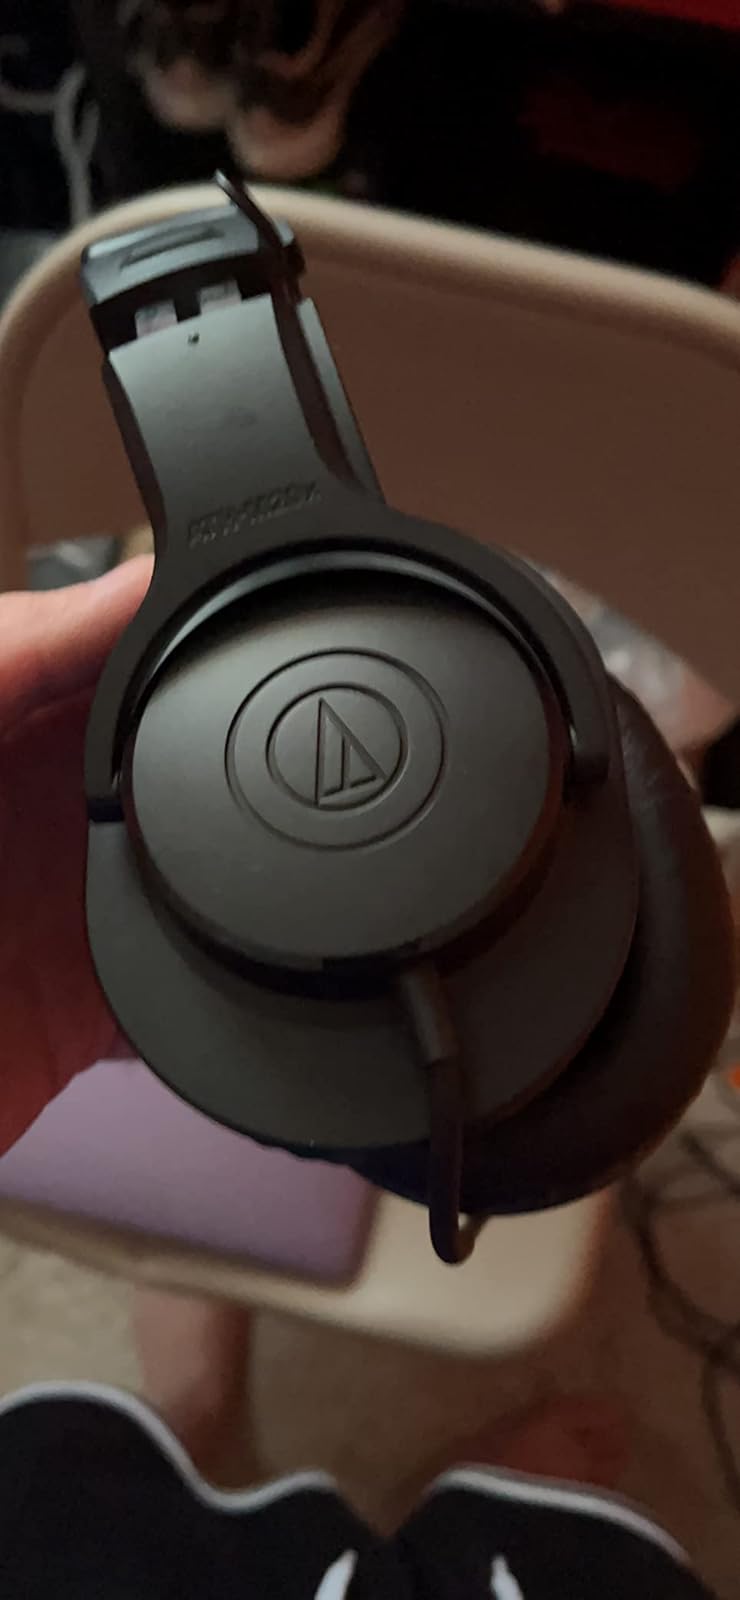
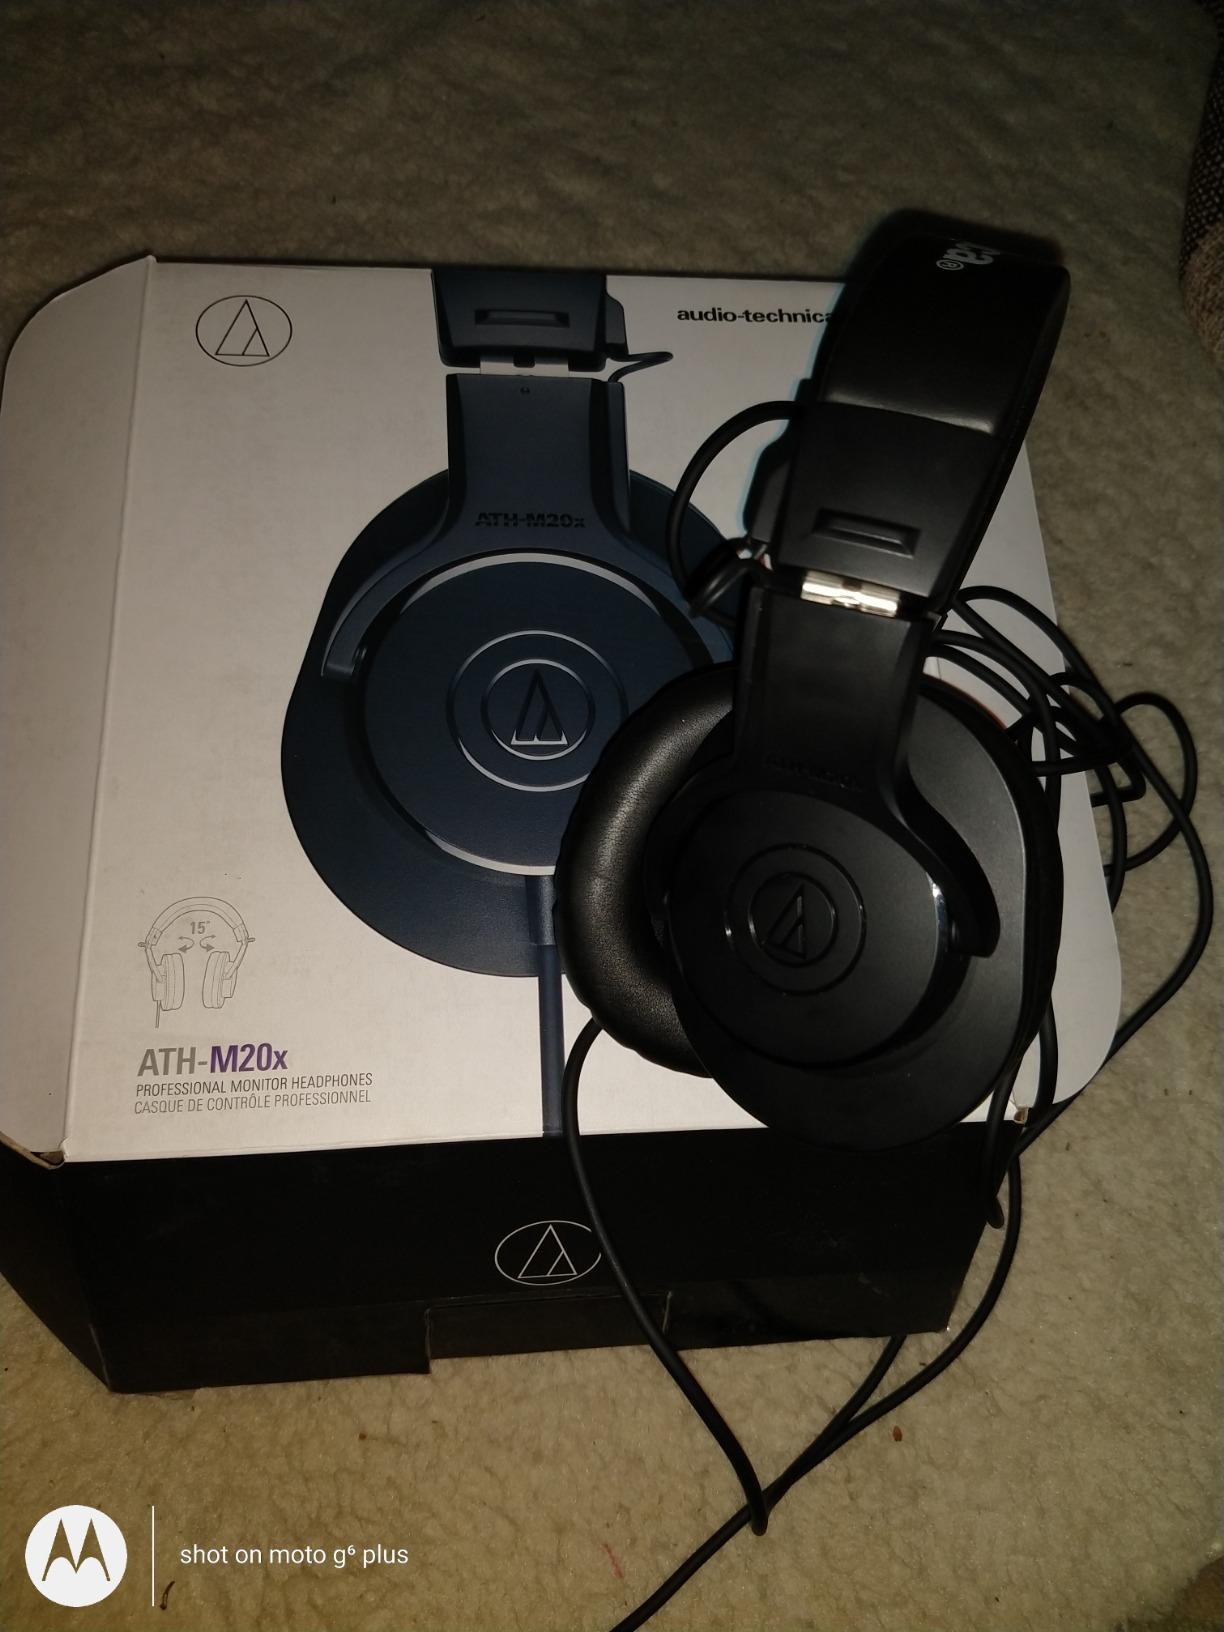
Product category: headphones
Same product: yes